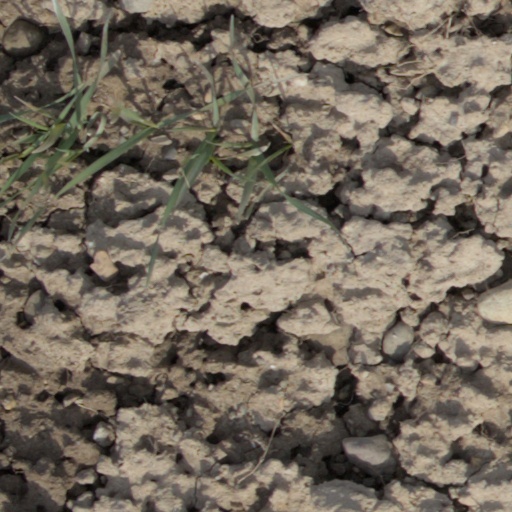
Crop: wheat